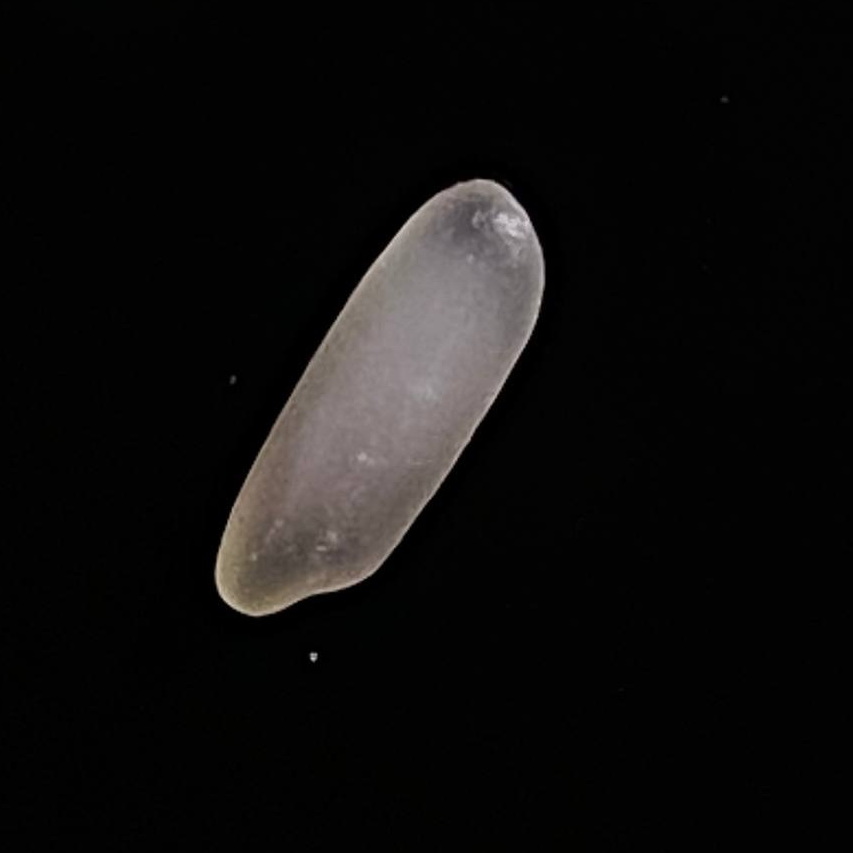
Rice variety: BR29